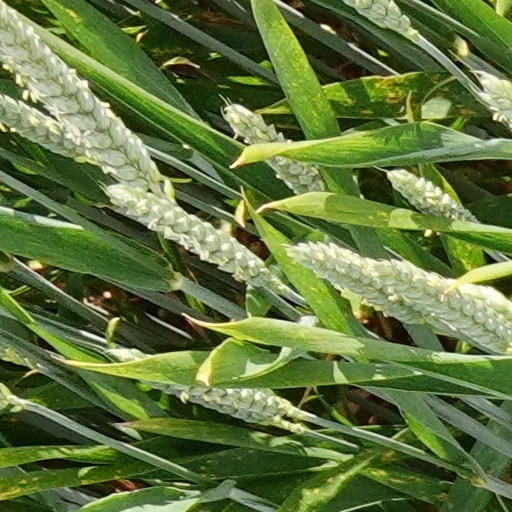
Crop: wheat